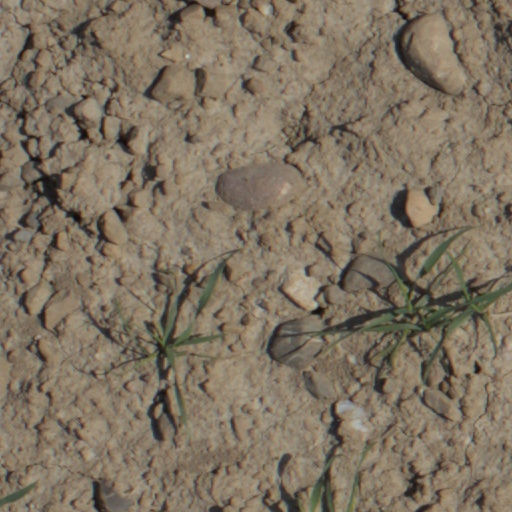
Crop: wheat